Italian guerrilla war in Ethiopia

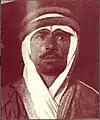
De Martini in 1942 Dahlak

Of the many Italians who performed guerrilla actions between December 1941 and September 1943, two are worthy of note: